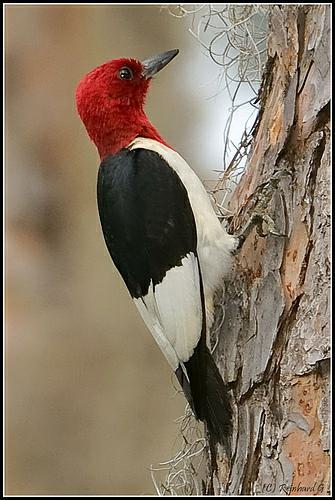
A photo of a red headed woodpecker